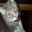
Label: cat